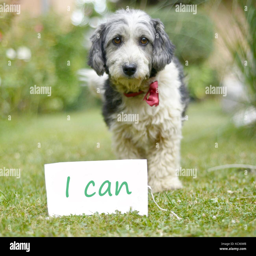
the cute black and white adopted dog and paper with text i can